Palestinian political violence

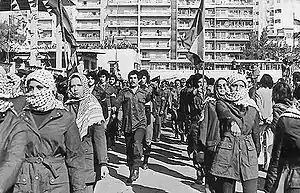
Palestinian "fedayeen" at a Fatah rally in Beirut, Lebanon in 1979

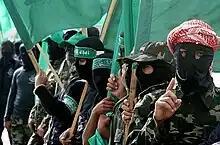
Hamas' military wing, the Al-Qassam Brigades, on parade in 2011

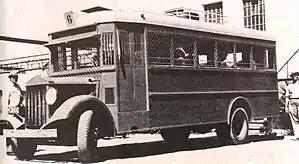
A Jewish bus equipped with wire screens to protect against rock, glass, and grenade throwing, late 1930s

Palestinian political violence refers to acts of violence or terrorism committed by Palestinians with the intent to accomplish political goals in the context of the Israeli–Palestinian conflict. Common objectives of political violence by Palestinian groups include self-determination in and sovereignty over all of the region of Palestine (including seeking to replace Israel), or the recognition of a Palestinian state inside the 1967 borders. This includes the objective of ending the Israeli occupation. More limited goals include the release of Palestinian prisoners held by Israel and recognition of the Palestinian right of return.